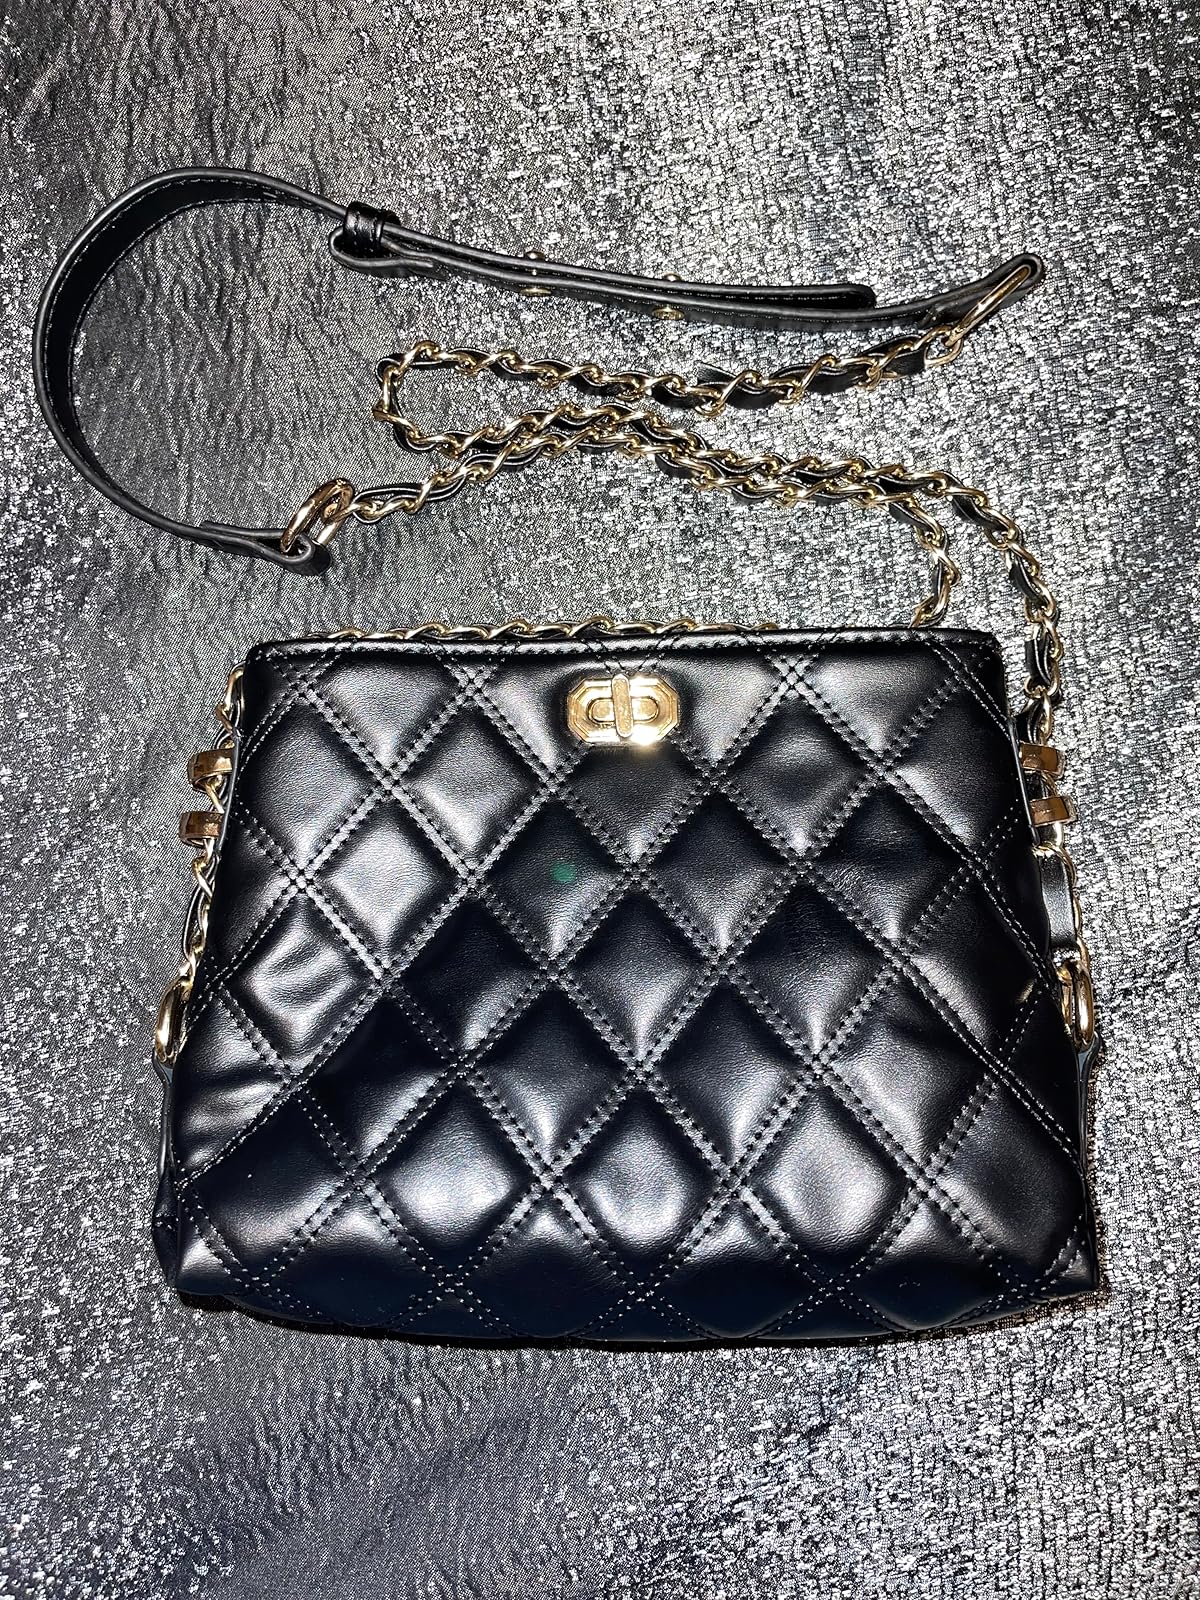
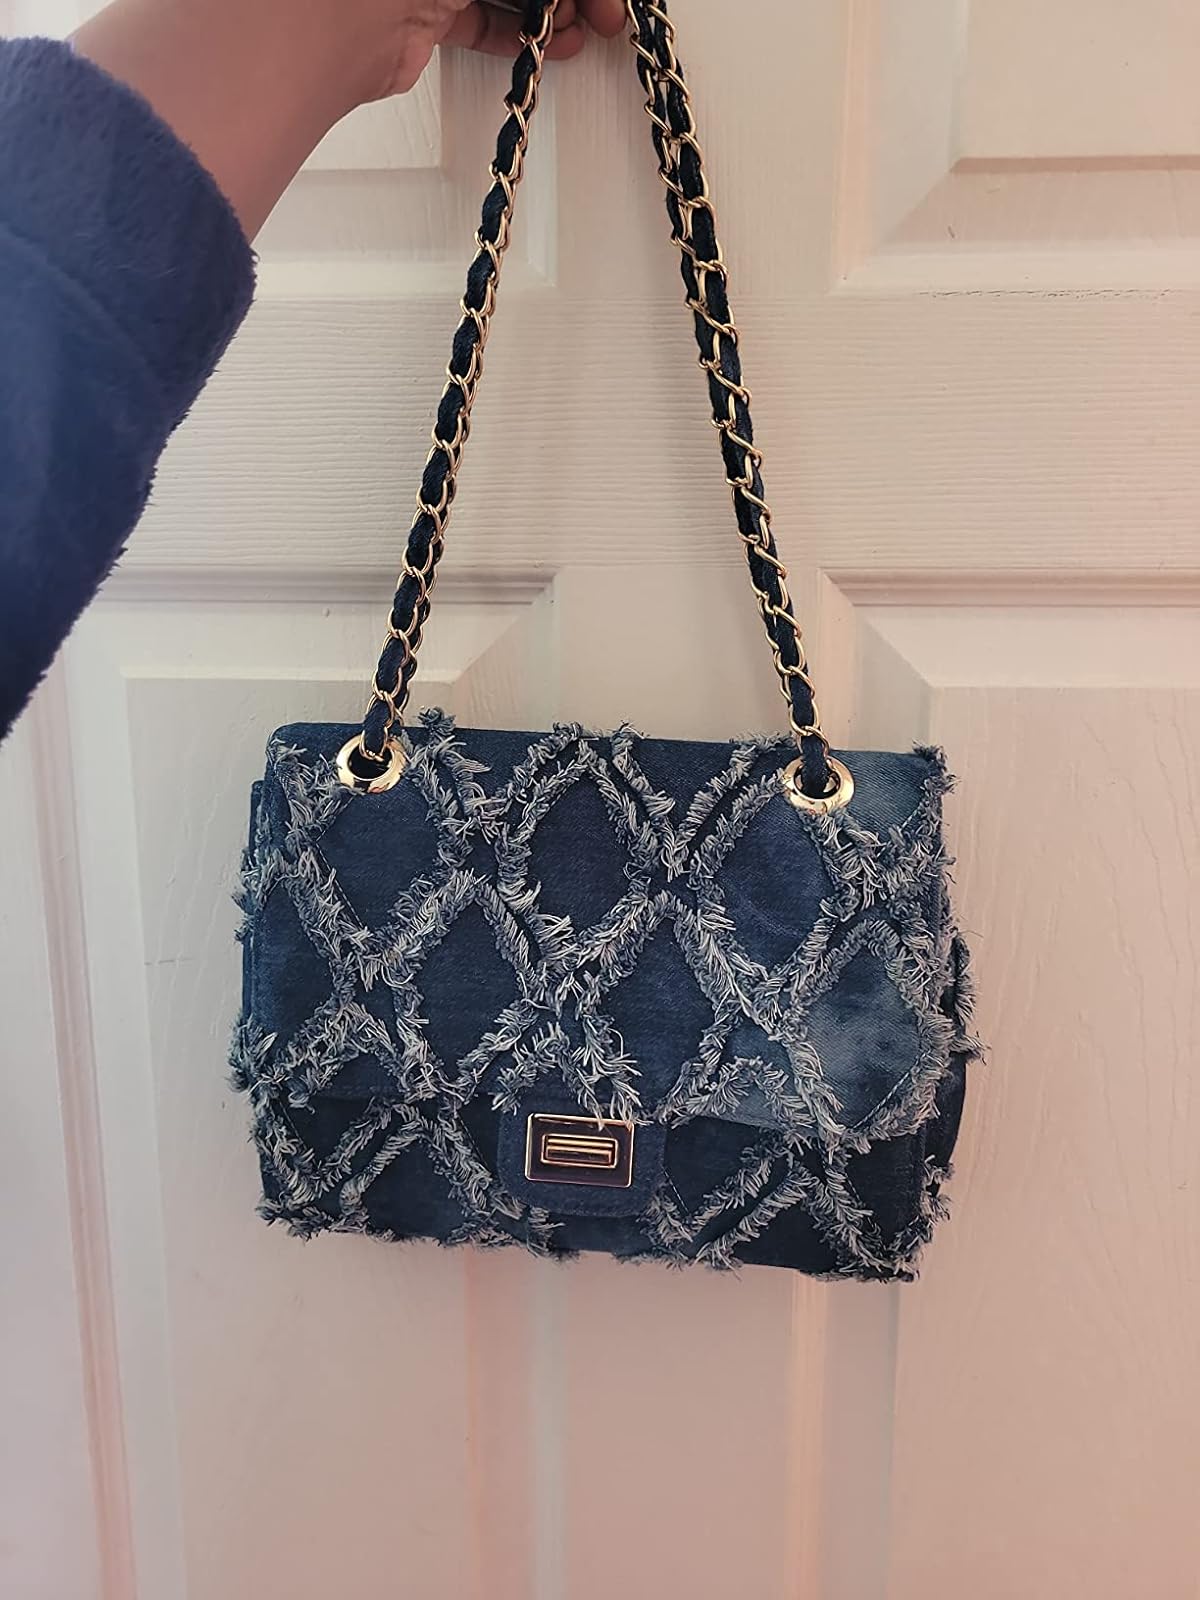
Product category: accessories_handbag
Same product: no